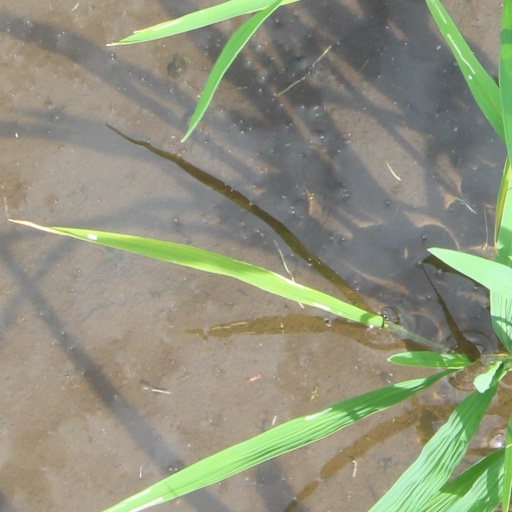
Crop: rice